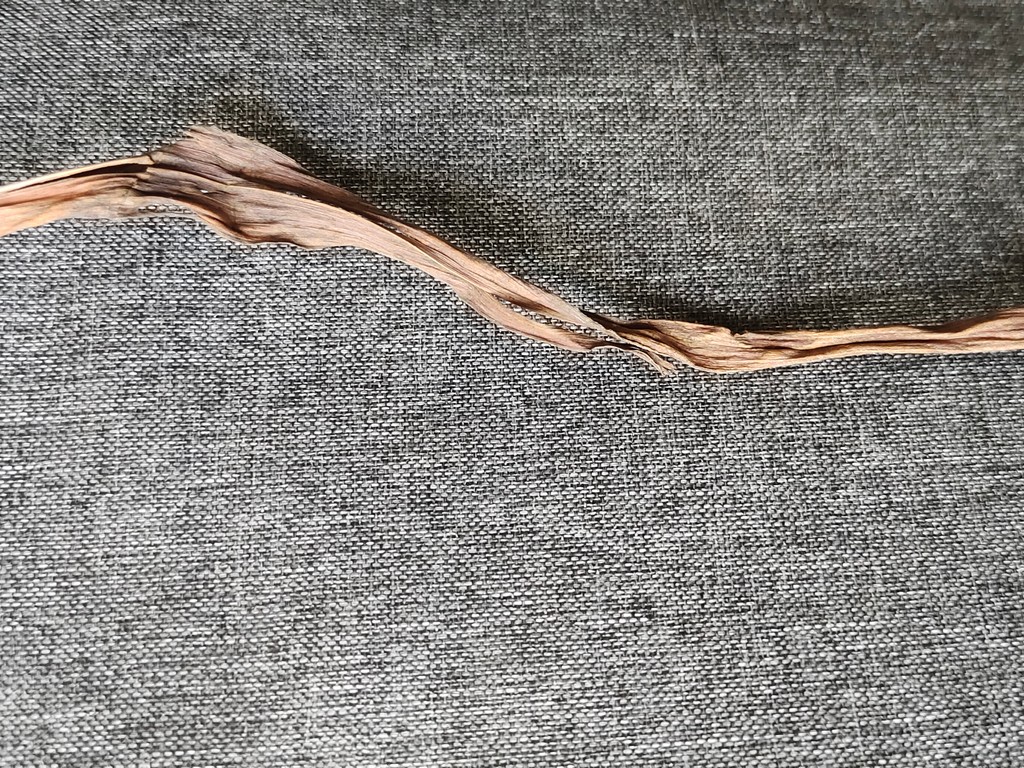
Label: Dried